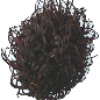
Label: rambutan